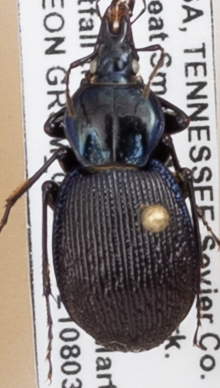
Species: Sphaeroderus stenostomus lecontei
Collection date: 2021-08-03
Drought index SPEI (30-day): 0.03
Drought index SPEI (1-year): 0.8
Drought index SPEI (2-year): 1.69